Tourism in South Africa

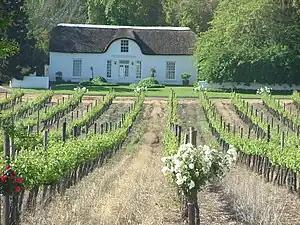
A vineyard in Franschhoek, Western Cape

In addition to its numerous natural attractions, South Africa also boasts numerous attractions of cultural significance. These include the fossil-bearing caves forming part of the Cradle of Humankind in Gauteng, the ruins of the Kingdom of Mapungubwe in northern Limpopo, the wine routes of the Western Cape, and various historical sites in the cities of Cape Town and Johannesburg (such as Robben Island, the Castle of Good Hope and Soweto township).